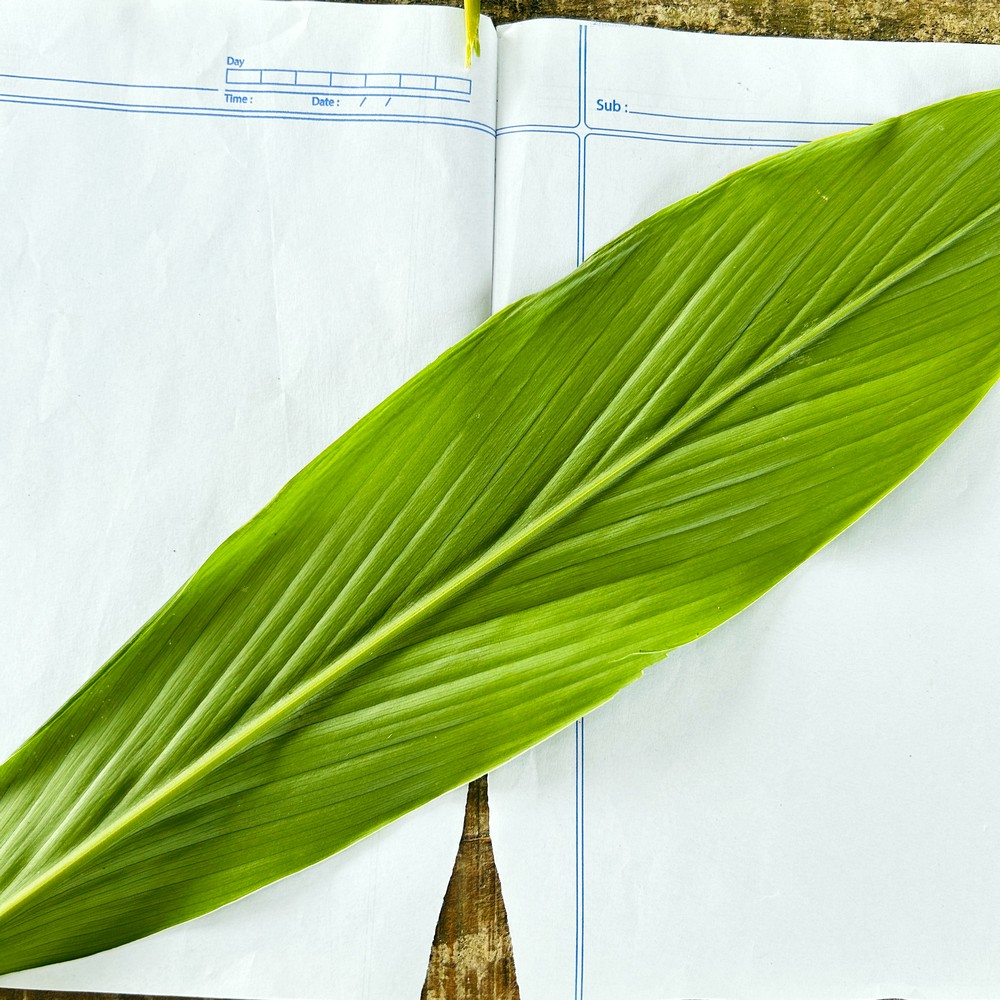
Label: Healthy Leaf